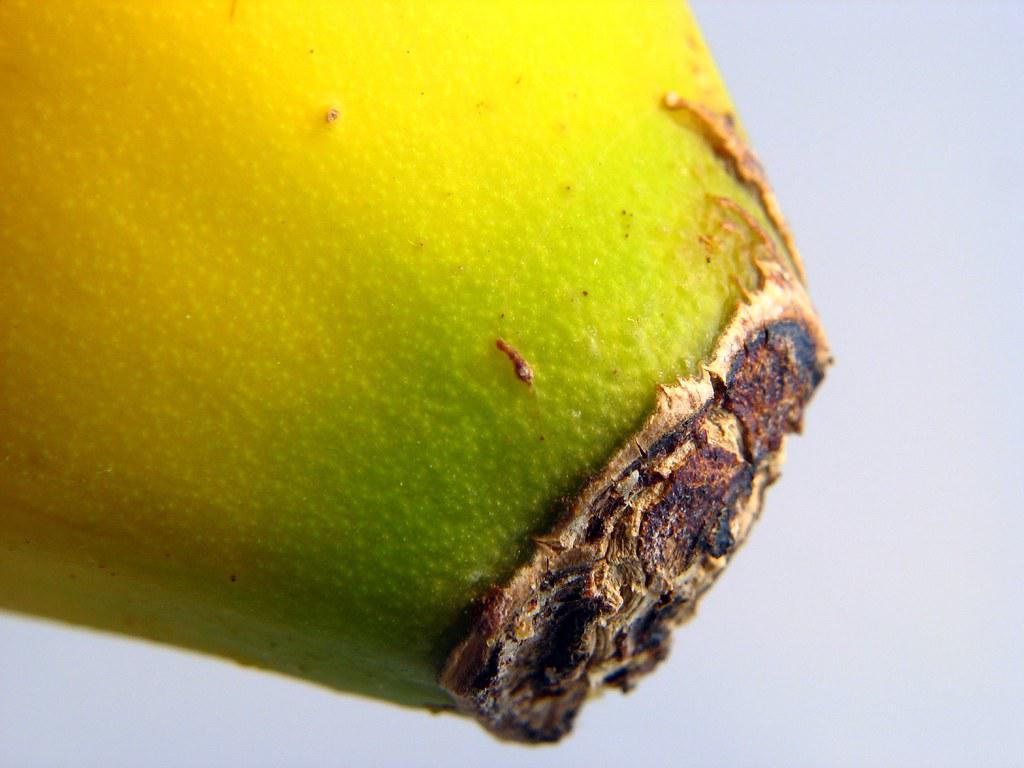
Plant: Banana
Disease: banana cigar end rot